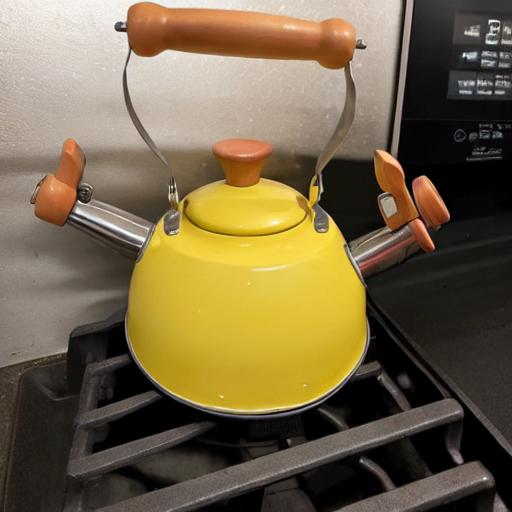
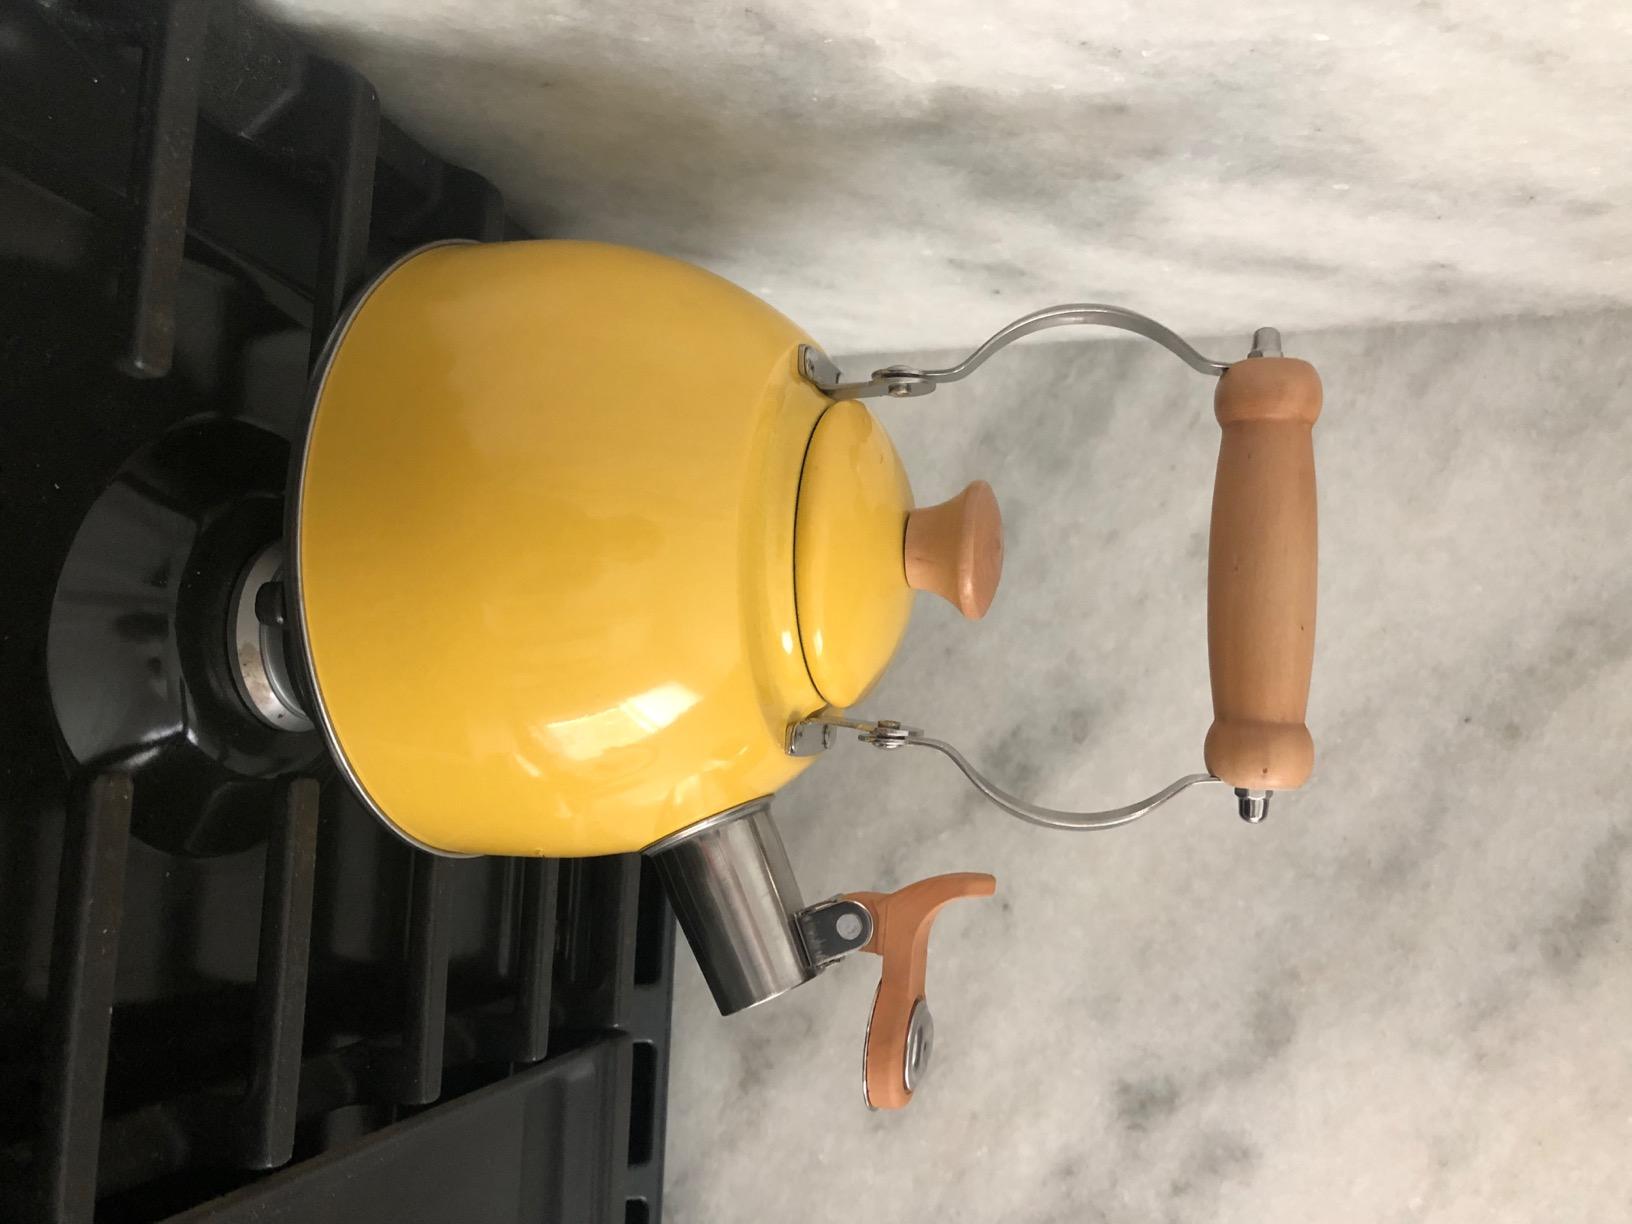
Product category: items_kettle
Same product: no